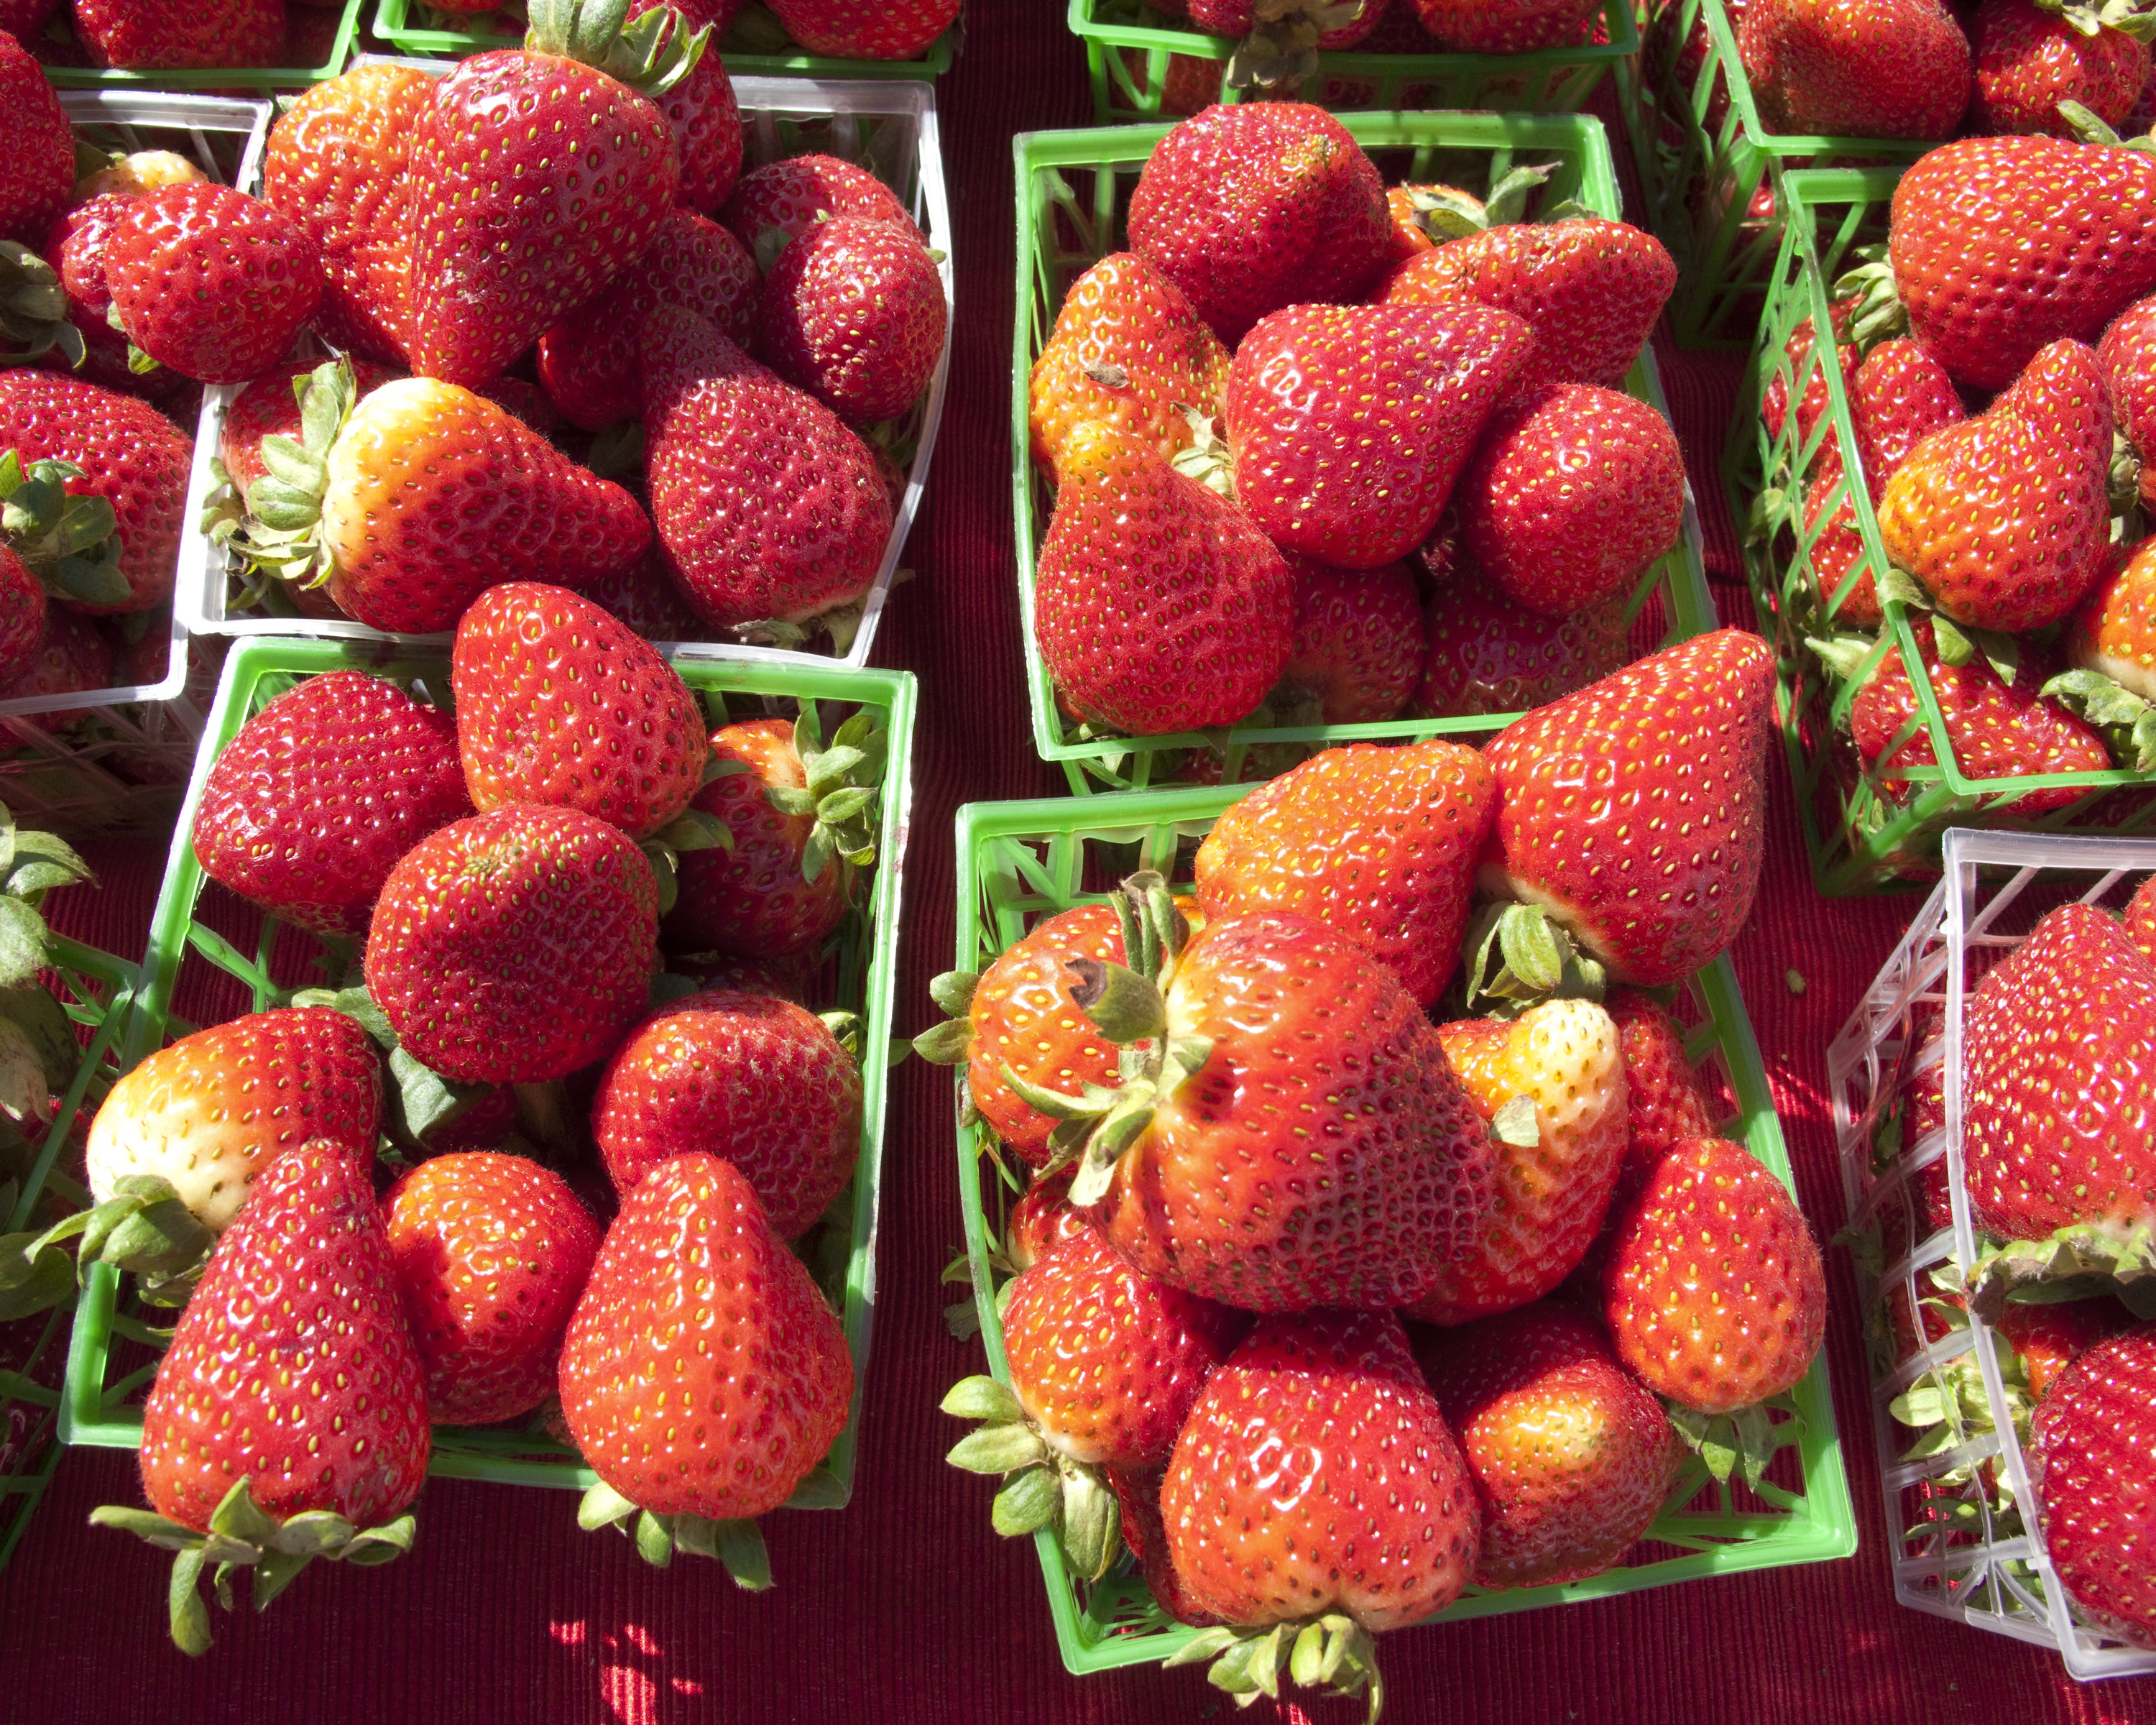
plant, fruit, food, produce, strawberry, strawberries, loganberry